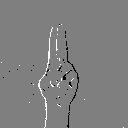
ASL letter: u